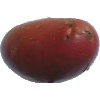
Label: Potato Red Washed 1